Stanford Mobile Inquiry-based Learning Environment

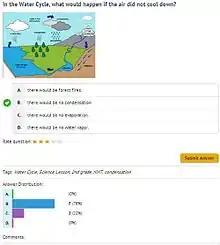
A sample question developed using SMILE

SMILE is composed of two main applications: a mobile-based question application for students, along with a management system for teachers. The software allows students to create open-ended or multiple-choice questions on mobile phones during class to share with their classmates and teachers.